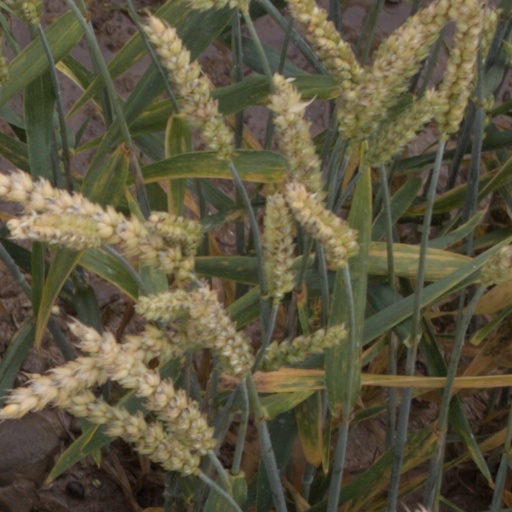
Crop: wheat